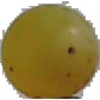
Label: white_grape